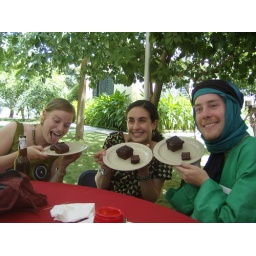
Lunch at the Ambo. No, there wasnt pizza like there usually is in Houghton... but there was cake